Antonia Zárate

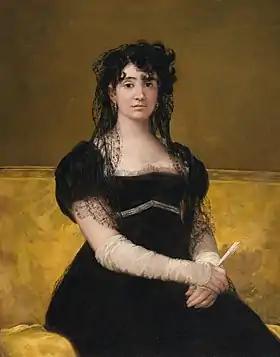
Zárate by Goya, 1805.

Zárate was born Antonia de Aguirre y Murguía, and her birth name reveals her family's Basque origins. She was the daughter of the actor Pedro de Zárate Valdés, director of a company which was performing "in the lands of Aragón" at the time of her birth She seems to have arrived in Cadiz at the end of the 18th century. Cotarelo followed her progress in the Madrid theatres - she had success throughout Spain, but mainly acted in the Spanish capital. She is mentioned in 1797 as being in Madrid with Rita Luna and Isidoro Máiquez in Luis Navarro's company, contracted to the Coliseo de la Cruz. A year later Cotarelo mentions her singing with Manuela Correa and the same company, now at the Coliseo del Príncipe. She was still there in the 1801-02 season, mentioned as a 'matron of serious character' and a year after that she is recorded as working at the Teatro de los Caños del Peral as part of the opera and verse company led by Máiquez, Antonia Prado and other major Spanish actors of the period.